Cambridgeshire Guided Busway

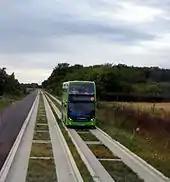
The busway between Oakington and Longstanton. The cycle path is visible on the left of the image.

In 2008, BAM Nuttall claimed that it would cost more than the original budgeted amount to finish the work, perhaps £6 million more. Another report suggests that the overrun could be £30 million on a construction cost of £90 million. Cambridgeshire County Council stated that it had been confident that the scheme would come in on budget because of the terms of its contract with BAM Nuttall. By December 2009, the project had been forecasted to be £1.3 million over budget, the Council's extra liabilities being limited to £5 million over the originally agreed price—with the right to impose penalties upon the contractors for late delivery; since February 2009, the contractors had been amassing a fine of £14,000 per day for late delivery, amounting to £6 million by June 2010 and estimated in December 2010 to be £9 million. On 29 January 2010, Cambridgeshire County Council's head of audit and risk management stated that uncertainty over the final construction price had been causing cash flow issues for the council.